Trinity Broads

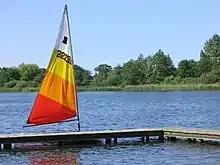
Sailing dinghy on Rollesby Broad

No motor boats are allowed onto the Trinity Broads, although rowing boats and dinghies are available for hire. Muck Fleet, which connects the broads to the River Bure, is too shallow even for such craft.